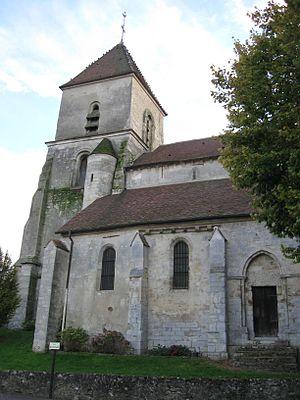
Église Saint-Maxime de Saint-Mesmes (façade nord). (département de la Seine-et-Marne, région Île-de-France).
Saint-Mesmes est une commune française située dans le département de Seine-et-Marne, en région Île-de-France.